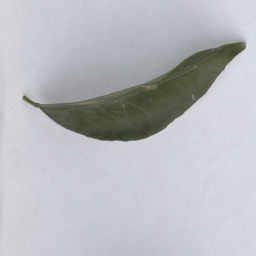
Plant part: leaf
Disease: healthy